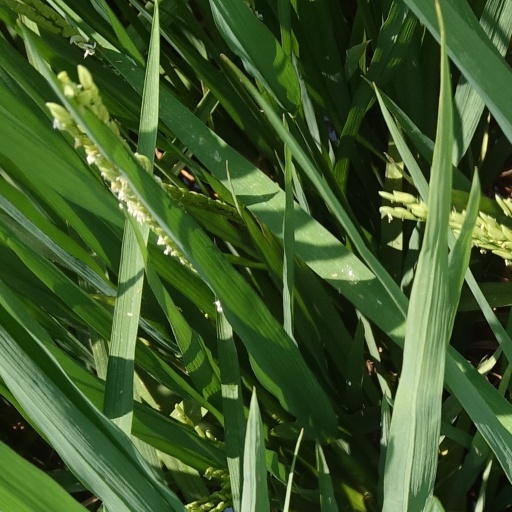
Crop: rice